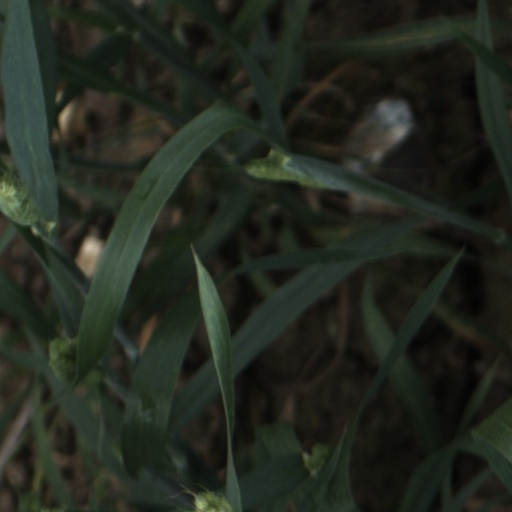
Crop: wheat